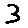
Label: 3